Forest Gate railway station

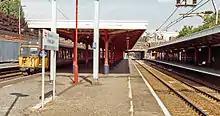

By 1893 the line had been quadrupled either side of Forest Gate with temporary junctions either side of the station. The station was rebuilt with two new lines called the Through Lines being built south of the station. These did not have platforms and a wall separated the Up Local platform from the Down Through Line. Woodgrange Road was widened and another station building was provided. The bay platform was removed as part of the works as the Local Lines were moved slightly to the north to accommodate the changes and stay within the rail boundary. The 1870 signal box was replaced by a new structure at this time.